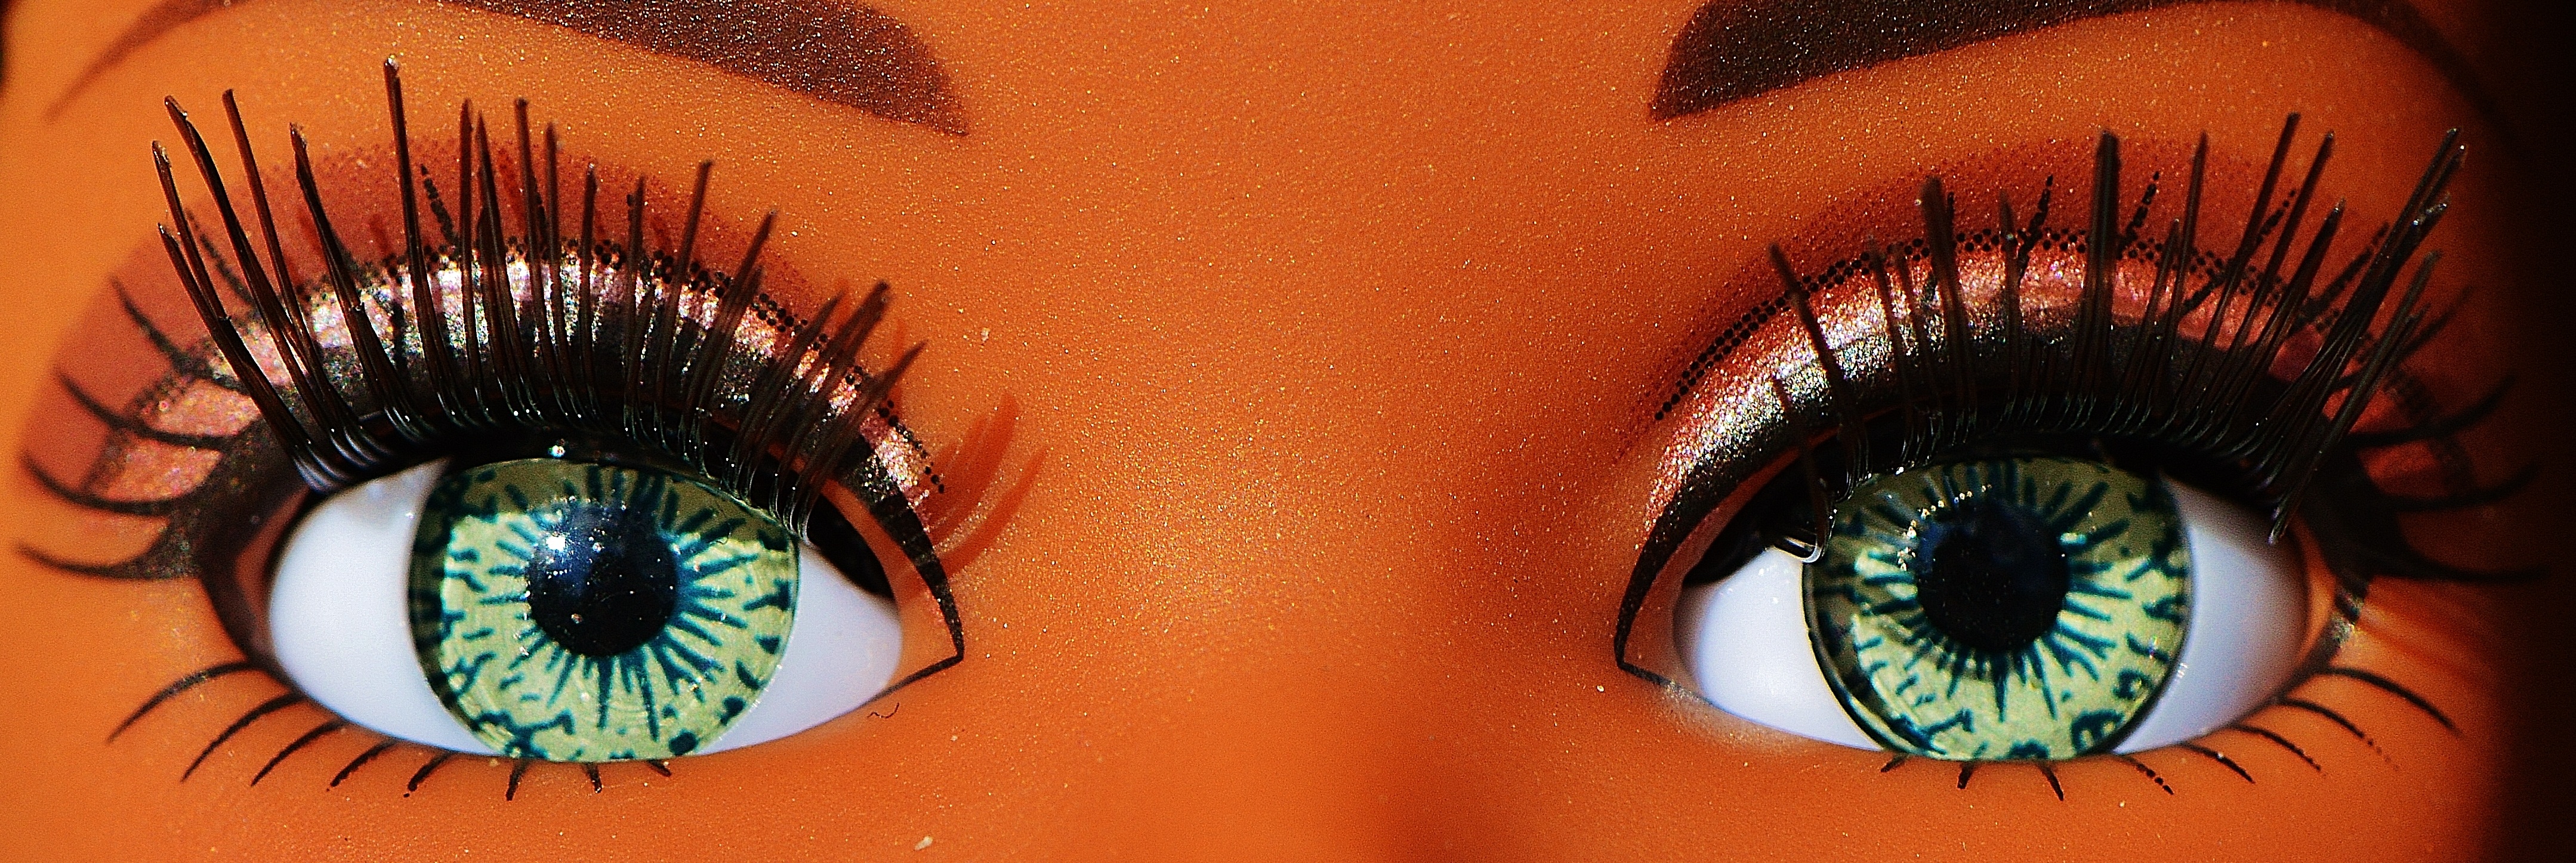
girl, hair, play, green, color, hairstyle, eyelash, close up, human body, face, doll, nose, eyes, figure, iris, eye, head, beauty, beautiful, pretty, organ, charming, children toys, macro photography, girls toys, vision care, eyelash extensions